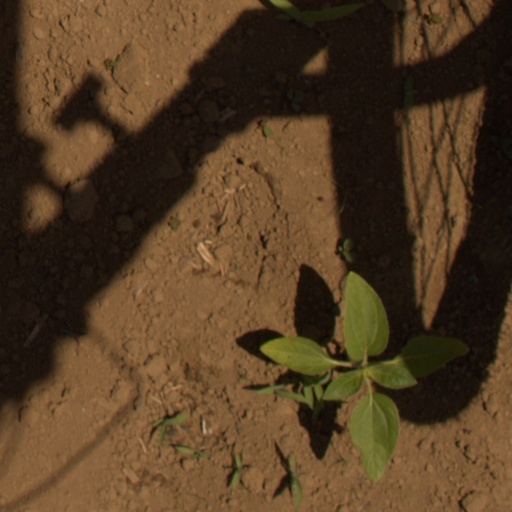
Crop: Jerusalem artichoke